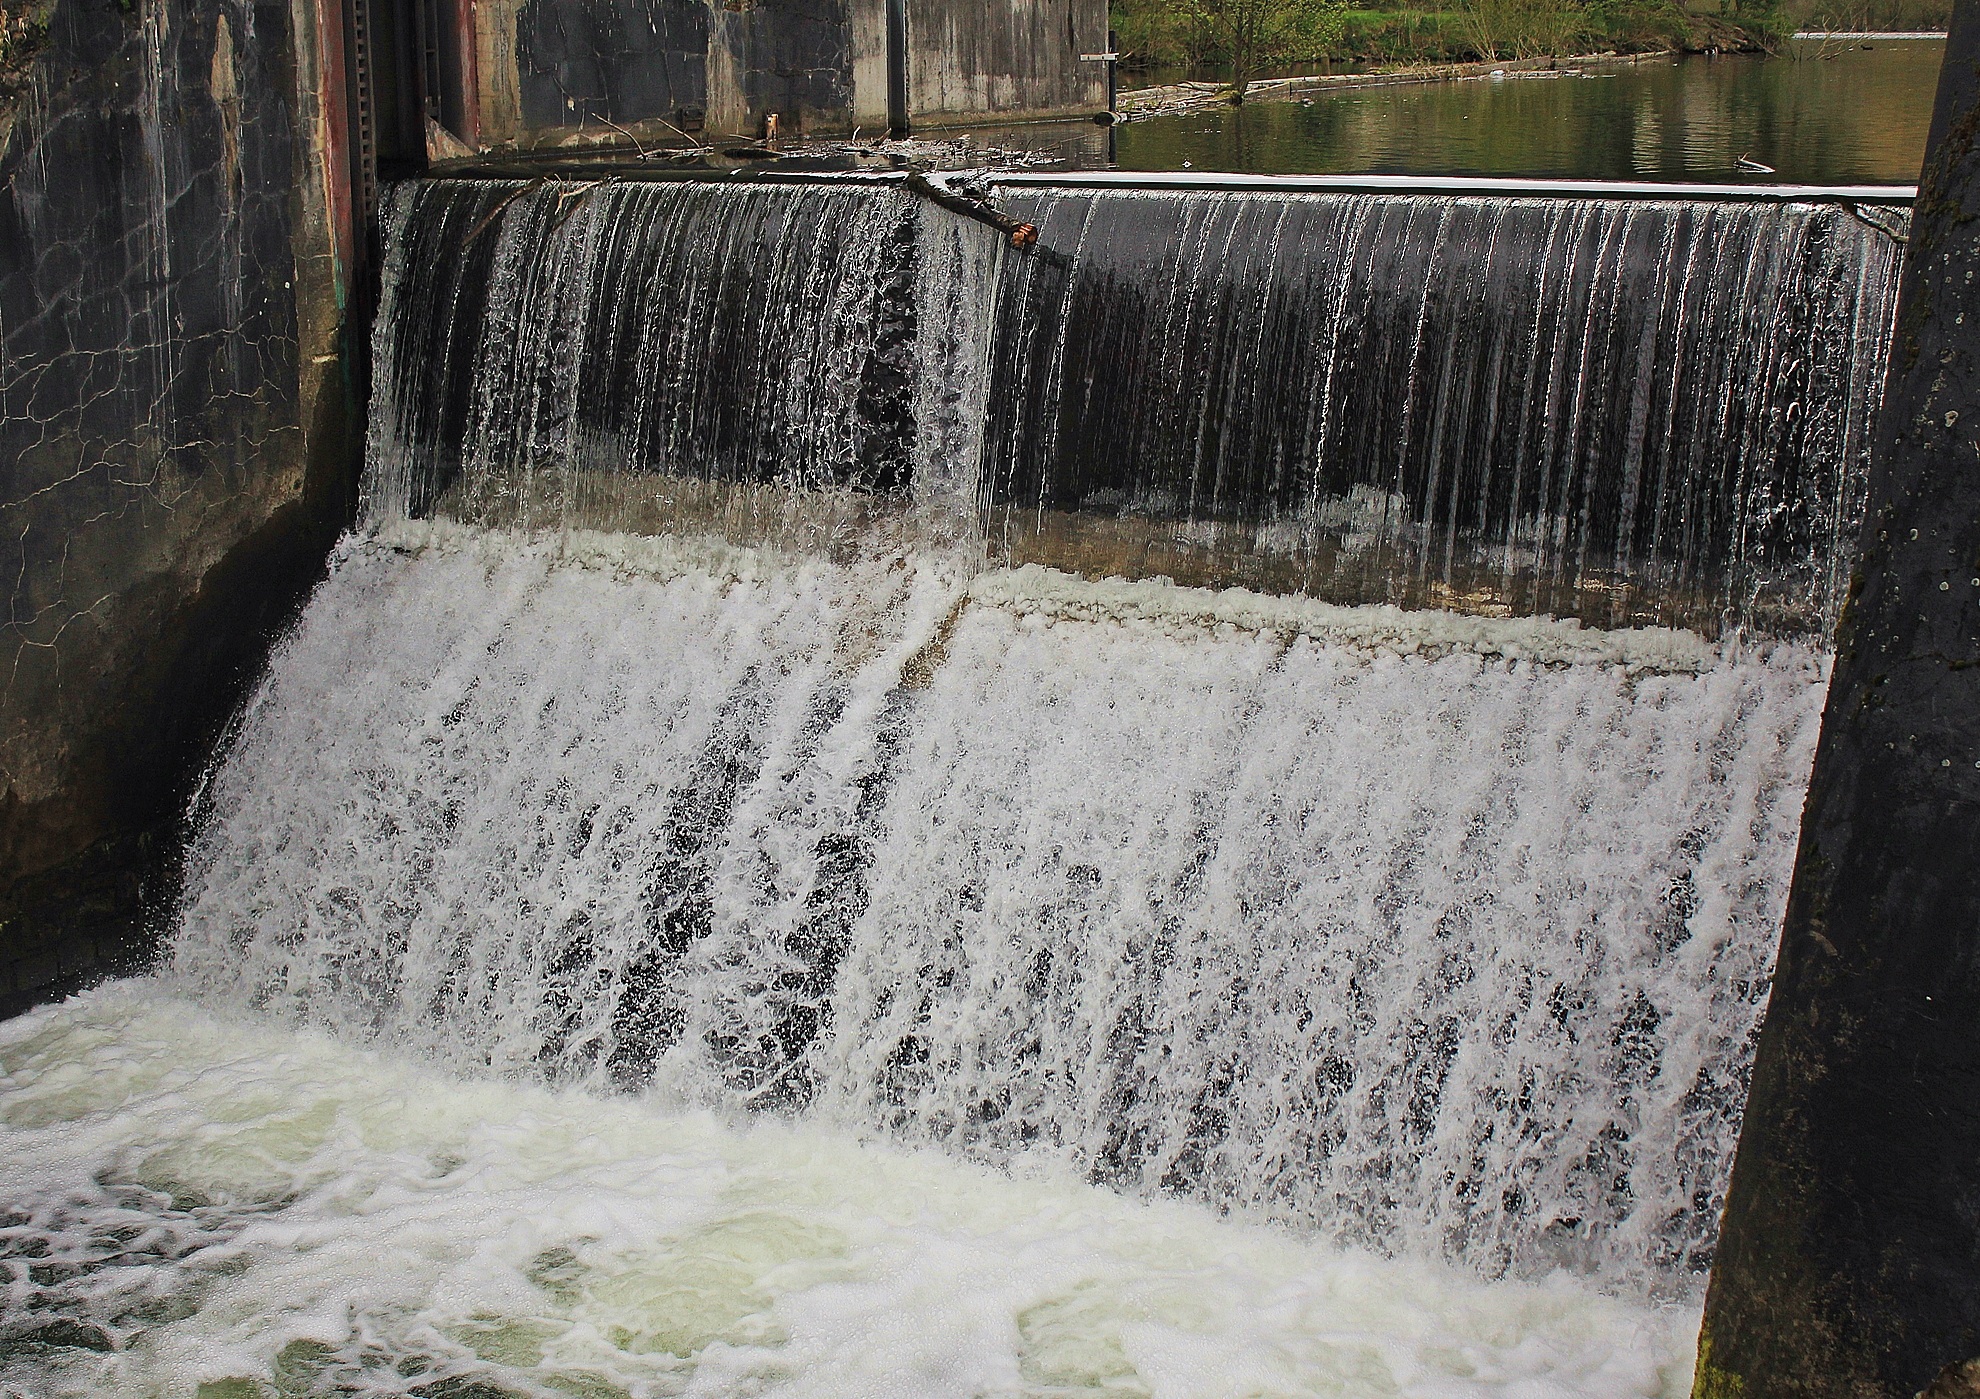
water, waterfall, lake, building, river, dam, bubble, water feature, weir, murmur, jam system